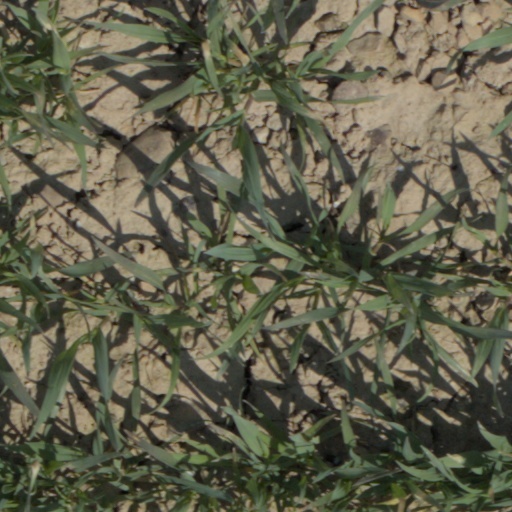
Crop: wheat